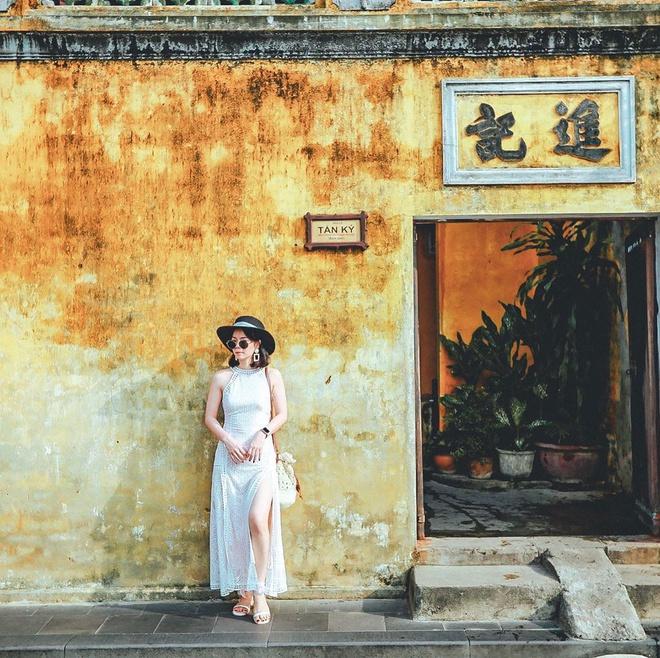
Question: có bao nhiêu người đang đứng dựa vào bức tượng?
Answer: có một bạn nữ đang đứng dựa vào bức tường